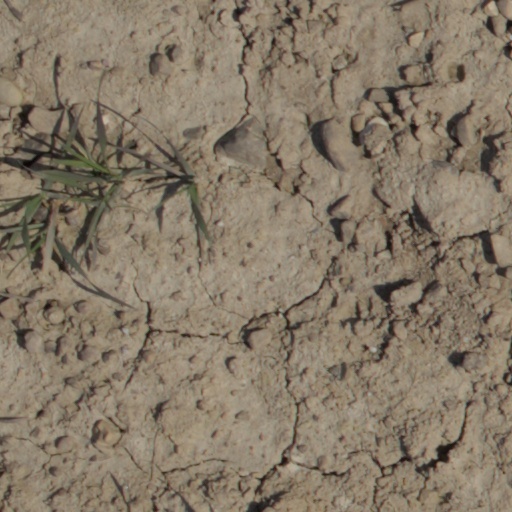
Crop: wheat